Joe DiPenta

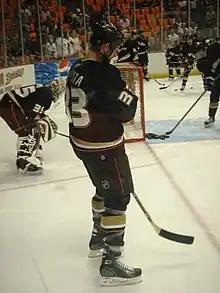
DiPenta with the Anaheim Ducks in 2007

After becoming a free agent, DiPenta signed with the Philadelphia Flyers in 2000 and made his professional debut in the AHL with the Flyers affiliate team, the Philadelphia Phantoms. He was then traded to the Atlanta Thrashers in 2002, was assigned to their AHL affiliate, the Chicago Wolves for the 2001-02 season and finished with 2 assists as the Wolves went on to win the 2002 Calder Cup.